North Staffordshire Coalfield

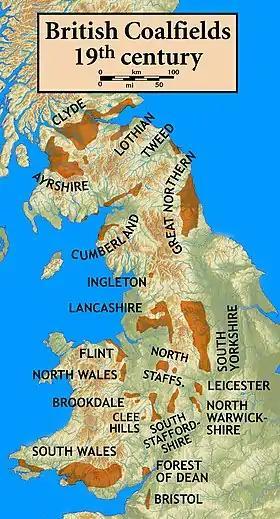
Map of 19th-century coalfields in Great Britain

The North Staffordshire Coalfield was a coalfield in Staffordshire, England, with an area of nearly , virtually all of it within the city of Stoke on Trent and the borough of Newcastle-under-Lyme, apart from three smaller coalfields, Shaffalong and Goldsitch Moss Coalfields near Leek and the Cheadle Coalfield. Coal mining in North Staffordshire began early in the 13th century, but the industry grew during the Industrial Revolution when coal mined in North Staffordshire was used in the local Potteries ceramics and iron industry (ironstone deposits were also found with the coal in certain areas).